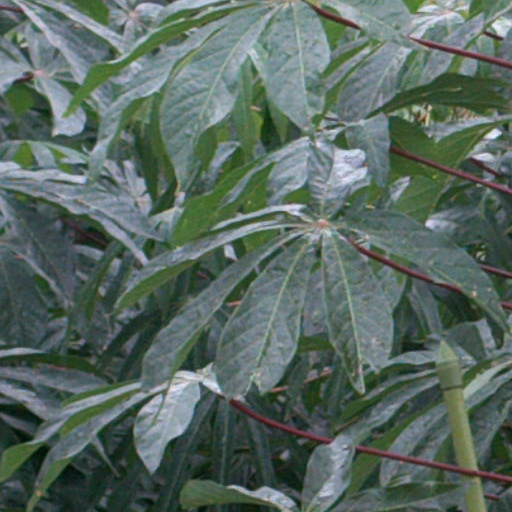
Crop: cassava